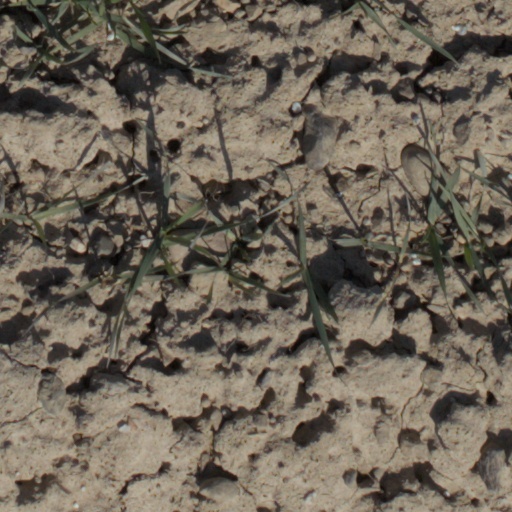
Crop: wheat